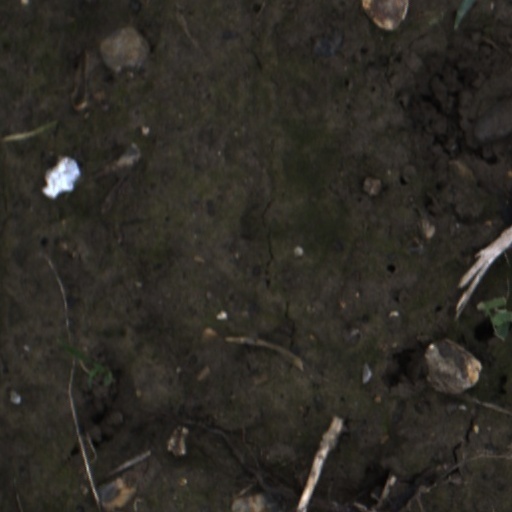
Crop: wheat